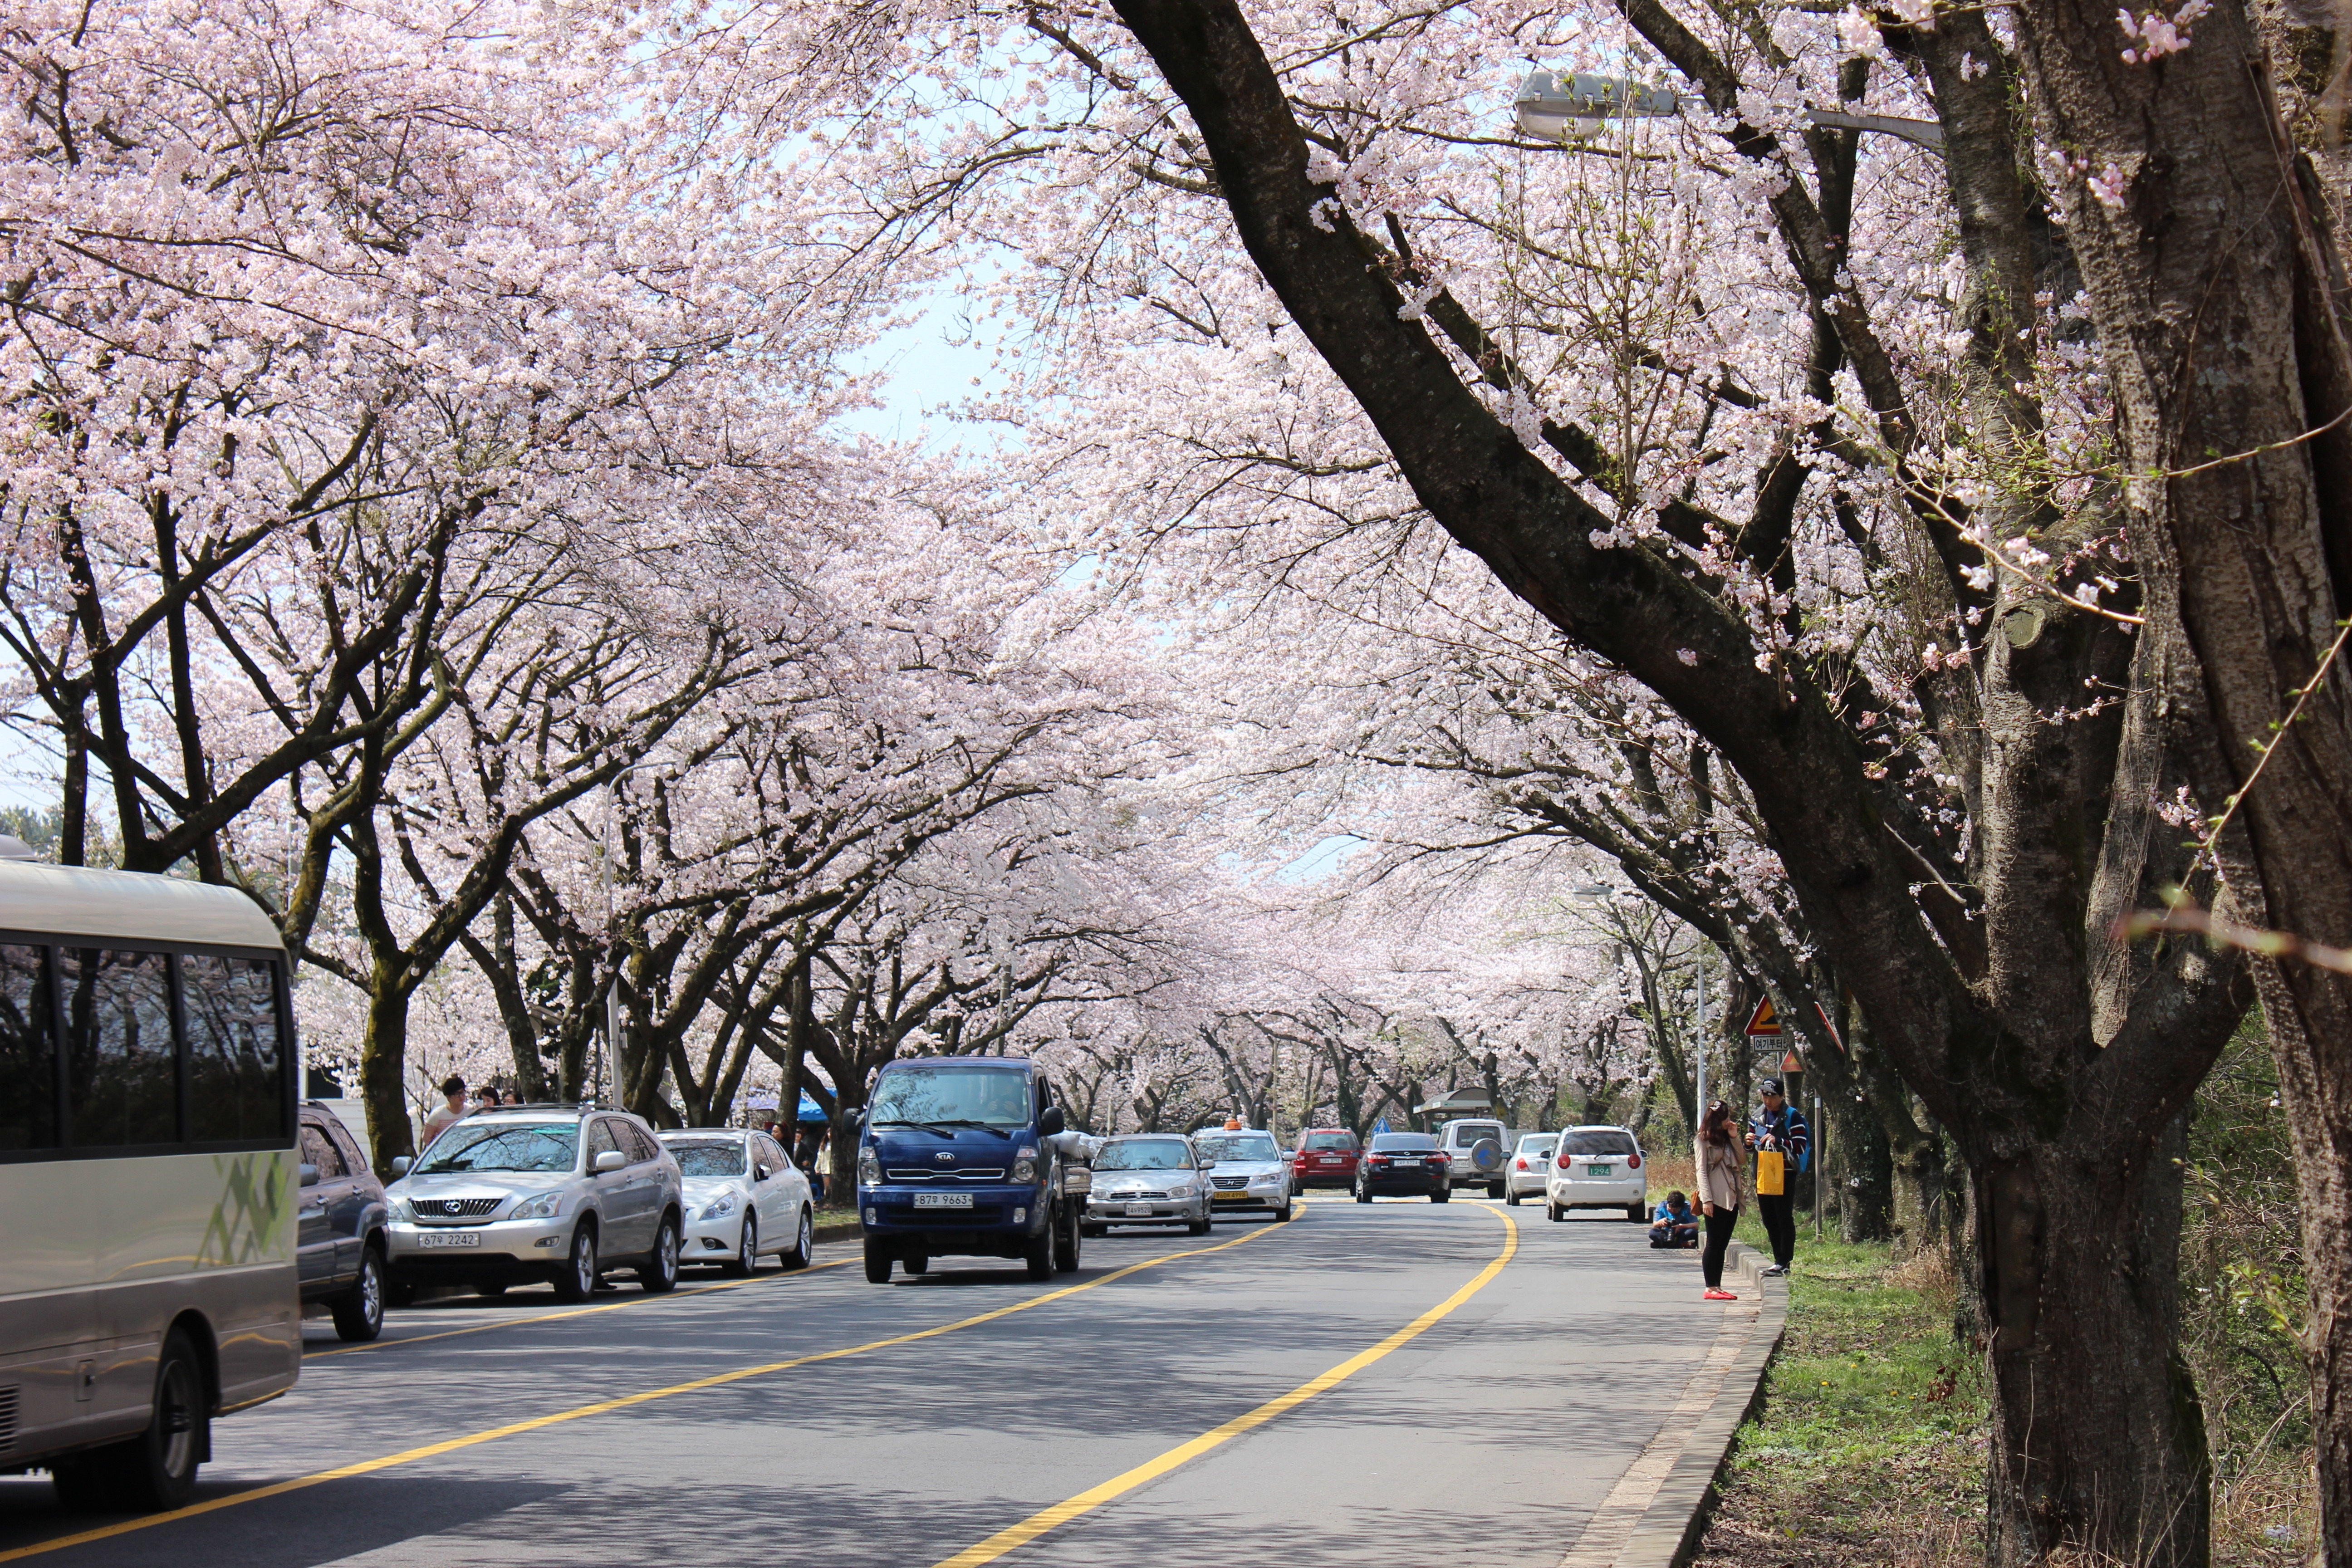
tree, nature, blossom, plant, flower, spring, pink, season, cherry blossom, plants, flowers, neighbourhood, jeju island, woody plant, cheju national university